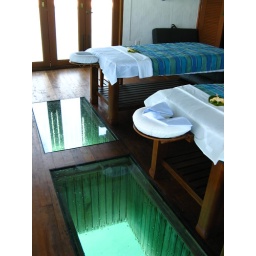
glass floor in spa treatment room